Albania in the Eurovision Song Contest 2023

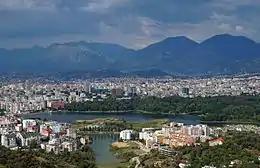
The Albanian introductory postcard was filmed, among others, at the Grand Park of Tirana, Albania.

The Eurovision Song Contest 2023 was hosted at the Liverpool Arena in Liverpool, United Kingdom; it comprised two semi-finals held on 9 and 11 May, respectively, and a final on 13 May 2023. According to the Eurovision regulations, all participating countries, except for the host nation and the "Big Five" of , , , , and the , were required to qualify from one of the two semi-finals to participate in the final. The top 10 countries from each semi-final proceeded to the final.